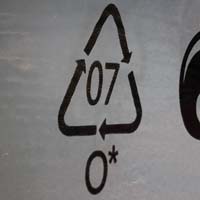
Plastic recycling code class: 7_other_resins